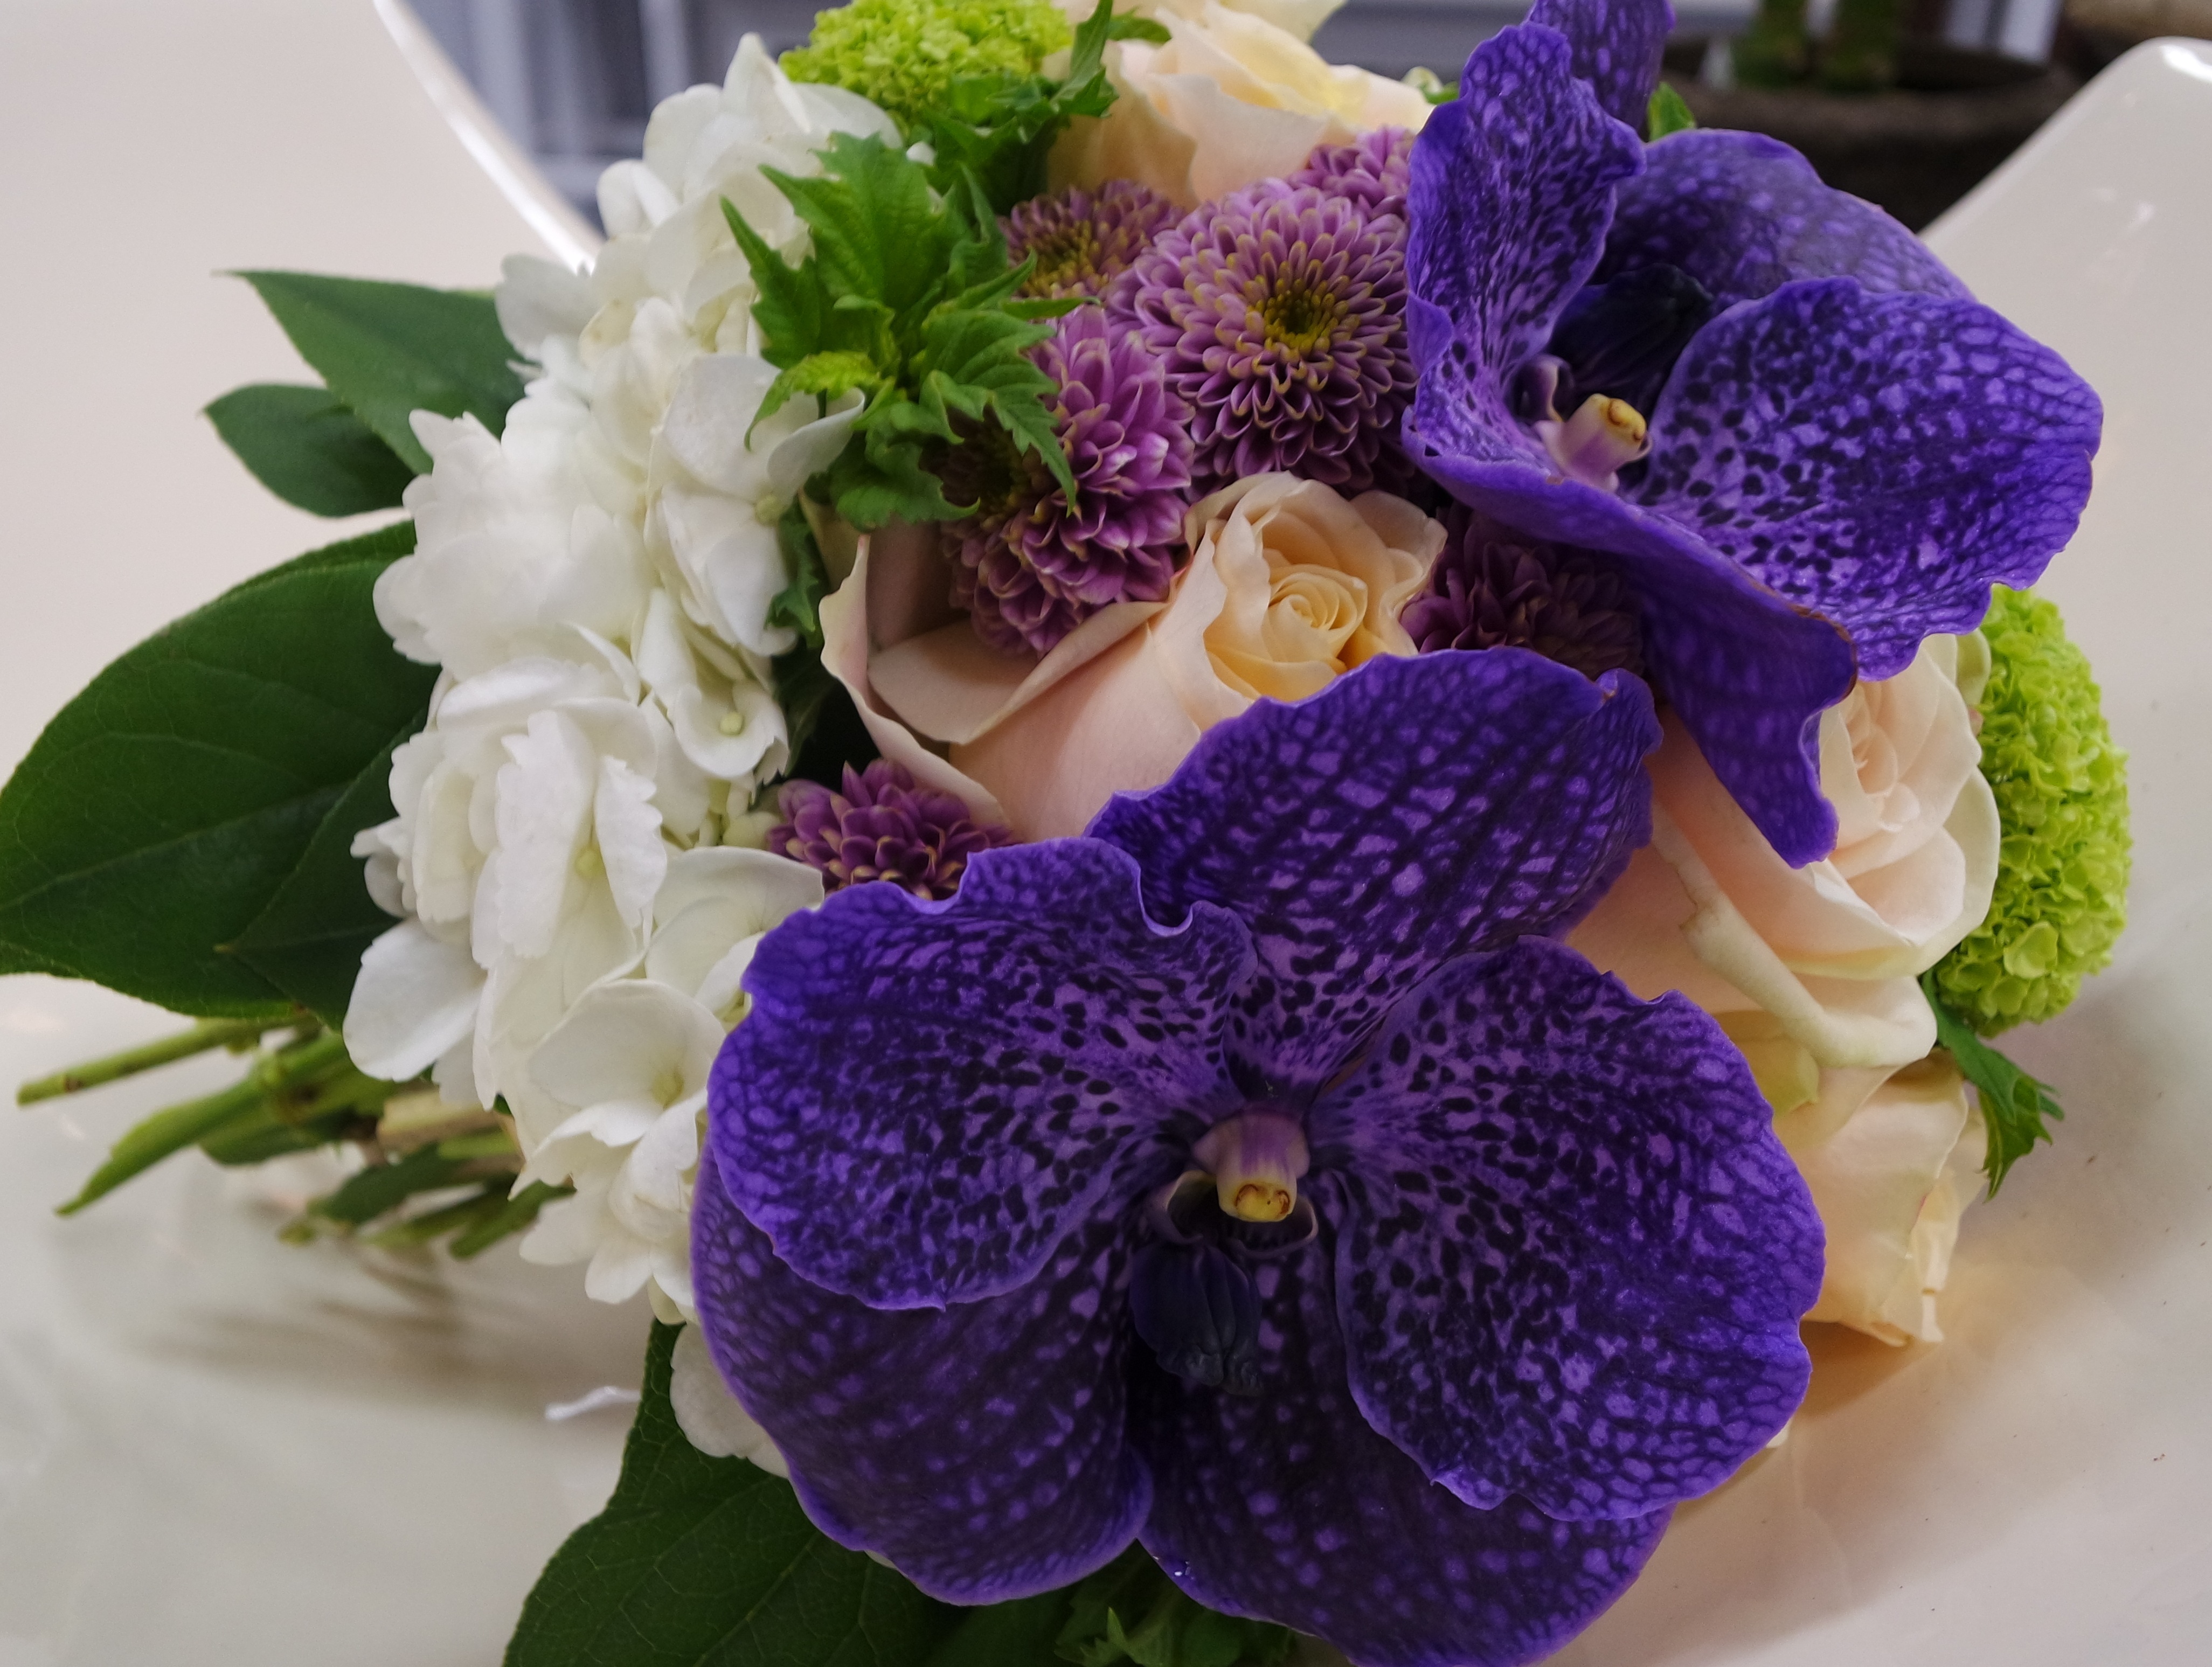
plant, flower, purple, petal, floral, bouquet, blue, flora, orchid, flowers, floristry, flowering plant, flower bouquet, cut flowers, floral design, land plant, violet family, flower arranging